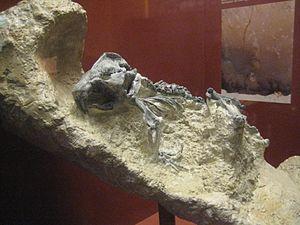
Palaeocastor est un genre éteint de castoridés qui a vécu dans les badlands de l'Amérique du Nord durant la fin de l'Oligocène.